Double Tenth Agreement

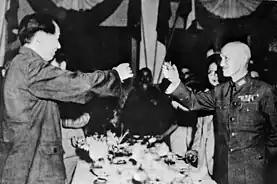

The talks ran over a course of 41 days starting from 28 August 1945 and concluded with the signing of the Double Tenth Agreement on 10 October 1945. During the negotiations, CCP military operations were increased with Mao ordering the CCP troops in Shandong and Central China to attack 40-50 thousand KMT troops in each region. This string of battles between the CCP and KMT, known as the Shangdang Campaign, began on 10 September and concluded on 12 October. This was done to put Mao and the CCP in a greater position of power during the talks and also to emphasise the goals that Mao had in mind for the negotiations. The battles resulted in a victory for Mao and the CCP which skewed the negotiations to Mao's favour.